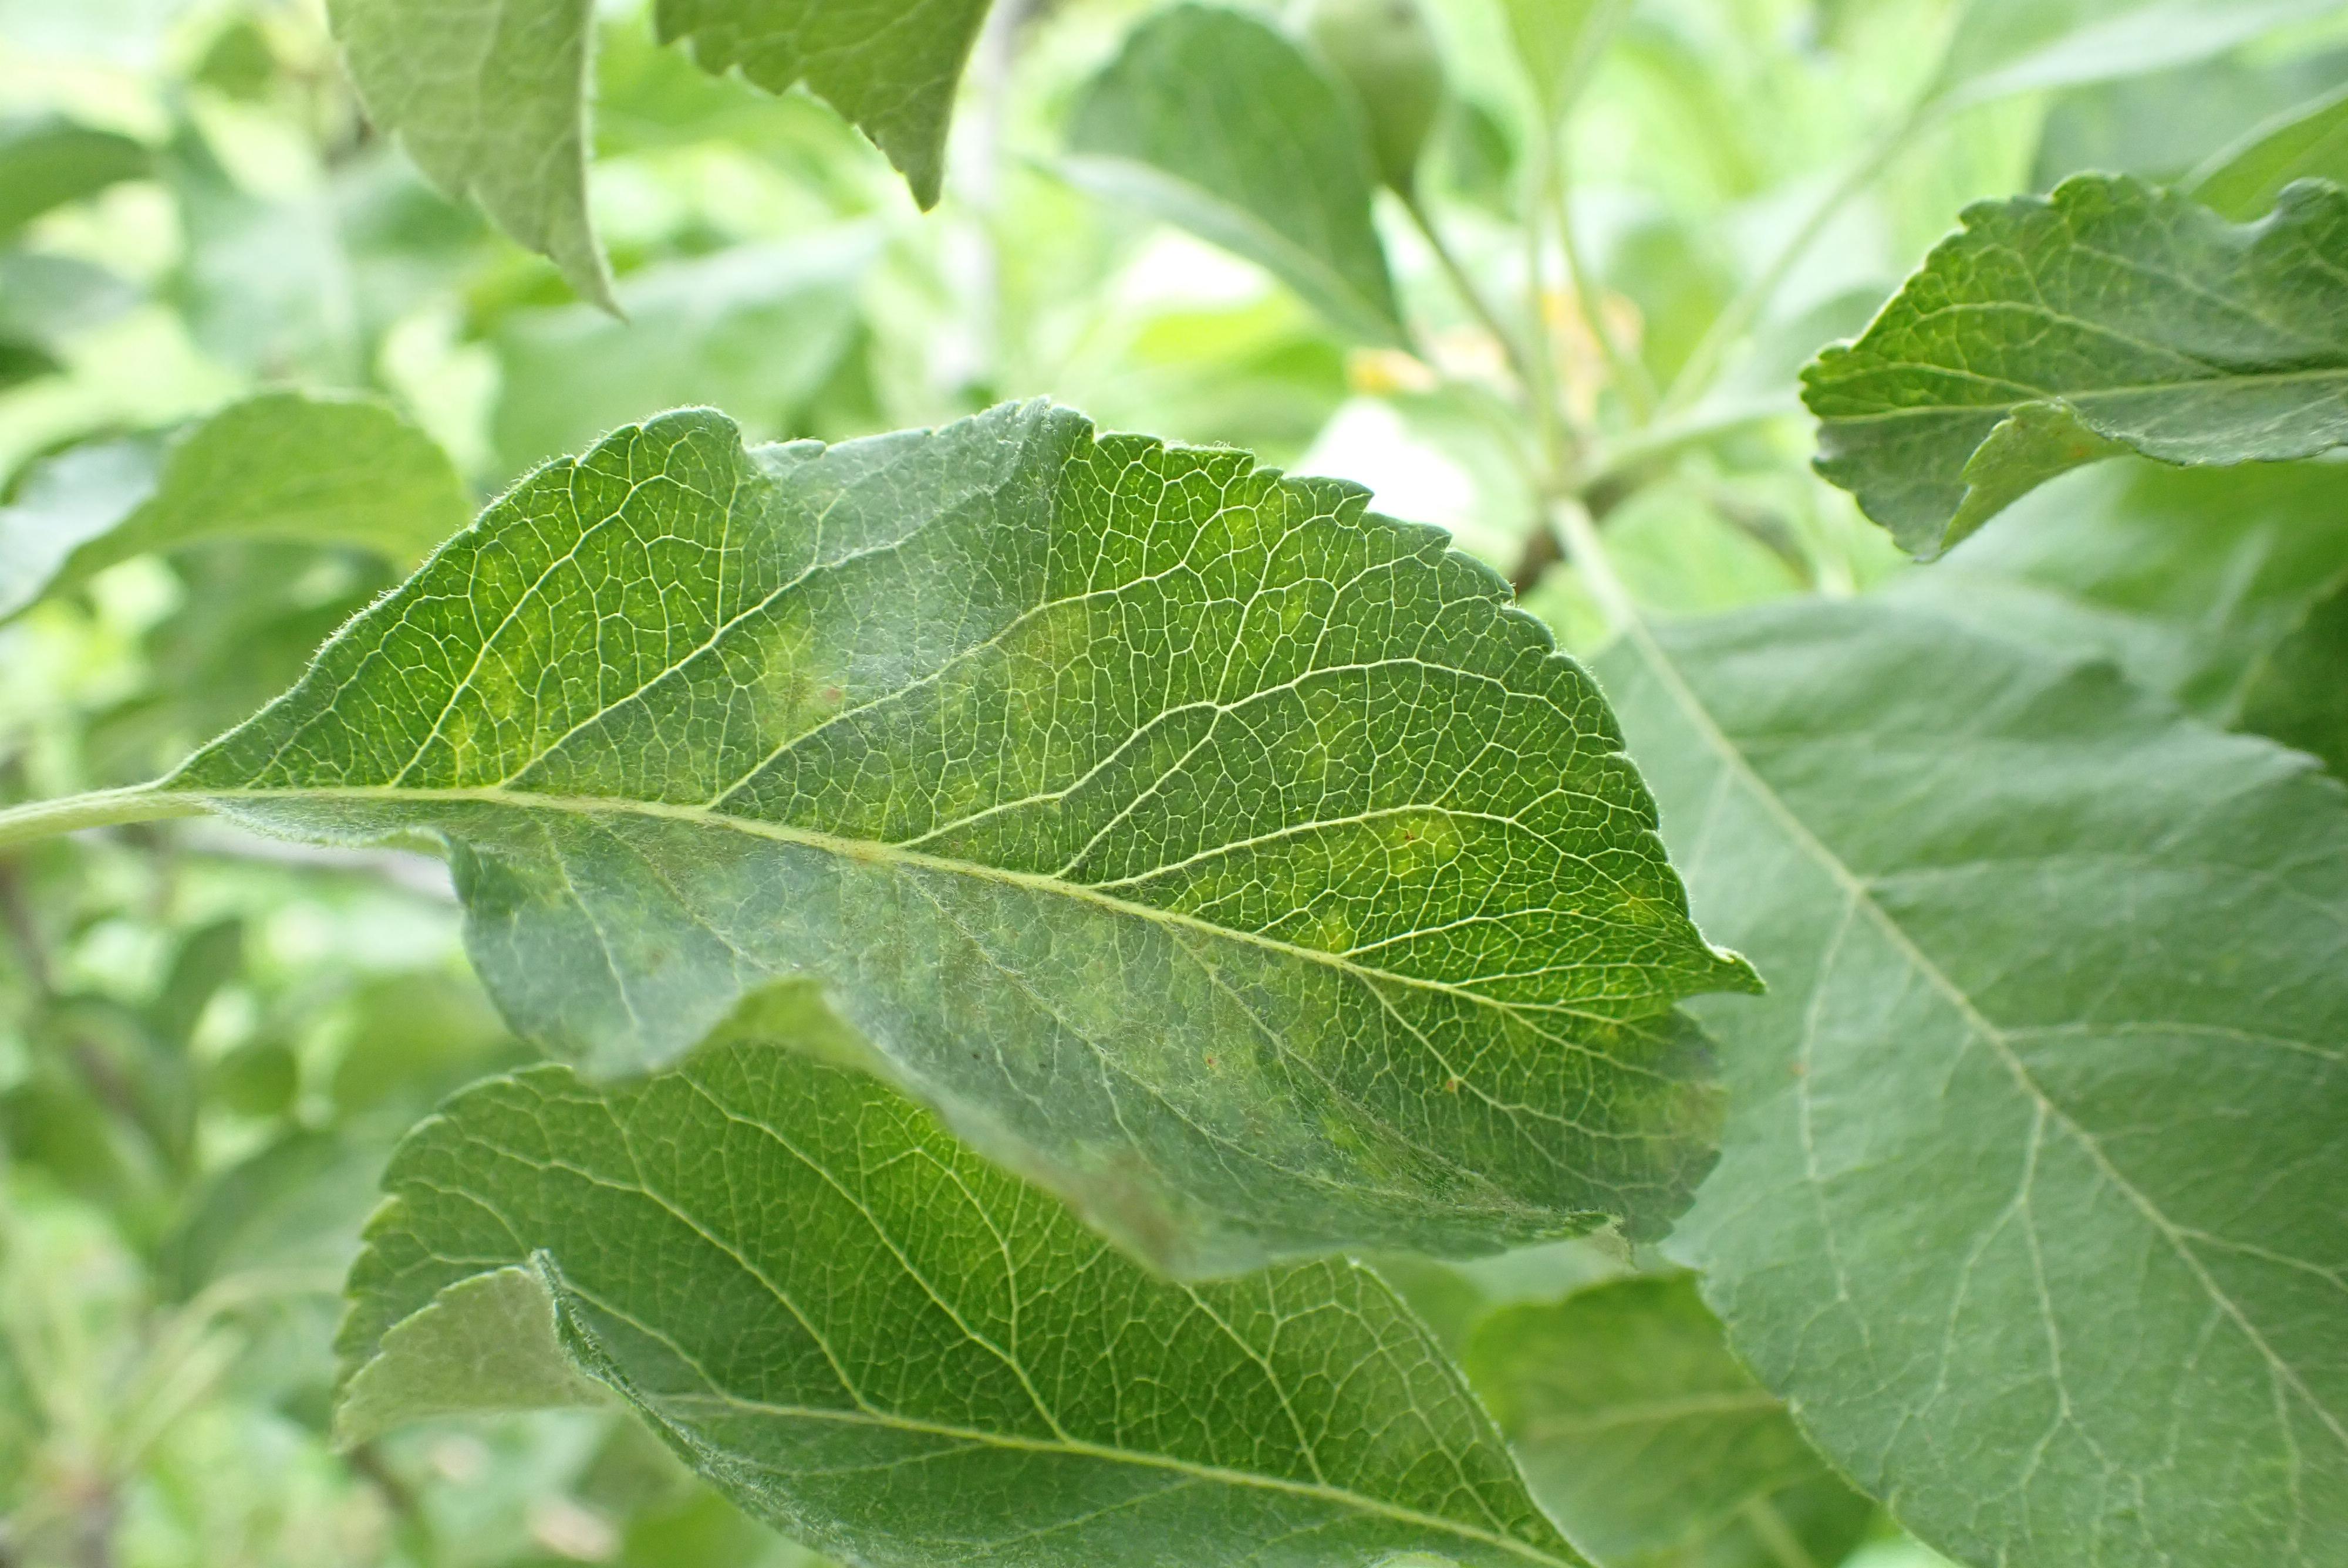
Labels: scab